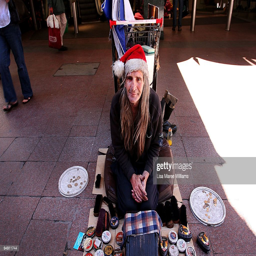
homeless man known awaits customers during the shopping period .